Filipp Makharadze

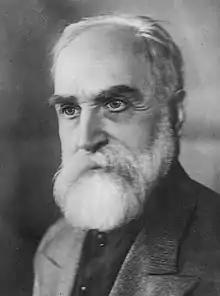
Makharadze in 1938

Filipp Yeseyevich Makharadze (9 March 1868 – 10 December 1941) was a Georgian Bolshevik revolutionary and government official.